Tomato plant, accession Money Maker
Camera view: vertical (180 deg); turntable rotation: 210 degrees
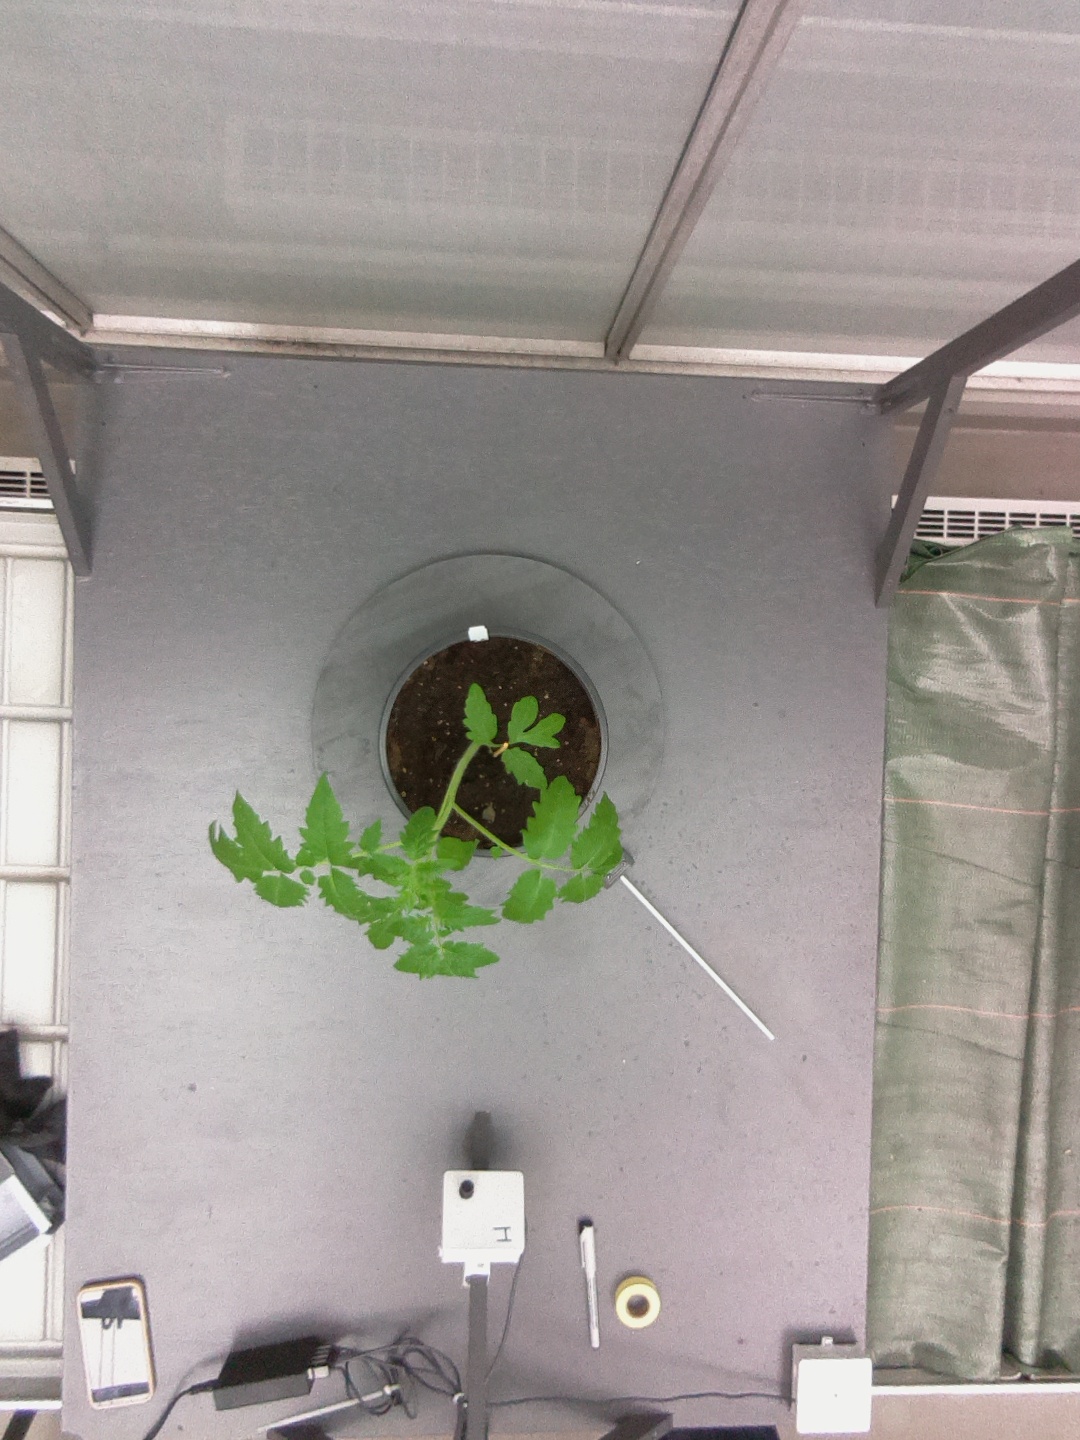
BBCH growth stage 13: 6 of true leaves visible